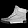
Label: Sneaker